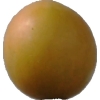
Label: cherry_wax